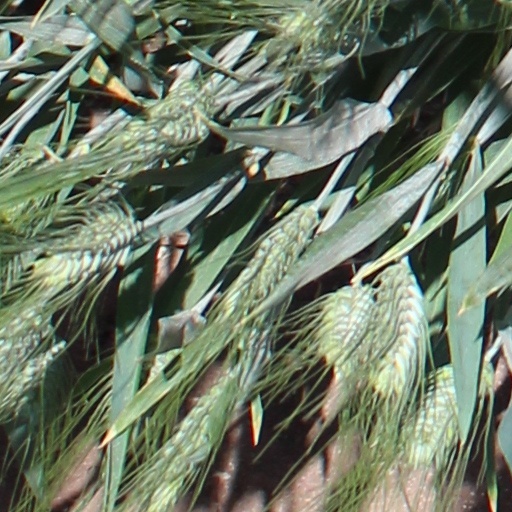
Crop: wheat